Semyon Kirlian

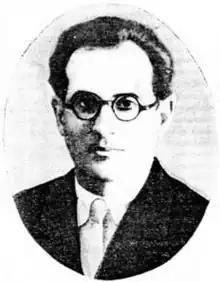

Semyon Davidovich Kirlian (20 February 1898 – 4 April 1978) was a Soviet inventor and researcher of Armenian descent, who along with his wife Valentina Khrisanfovna Kirlian (1904—1971), a teacher and journalist, discovered and developed Kirlian photography.